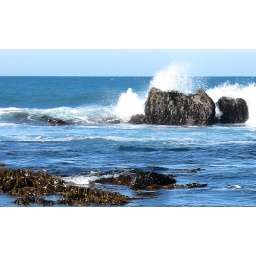
Waves breaking on the outer rocks under a cloudless sky